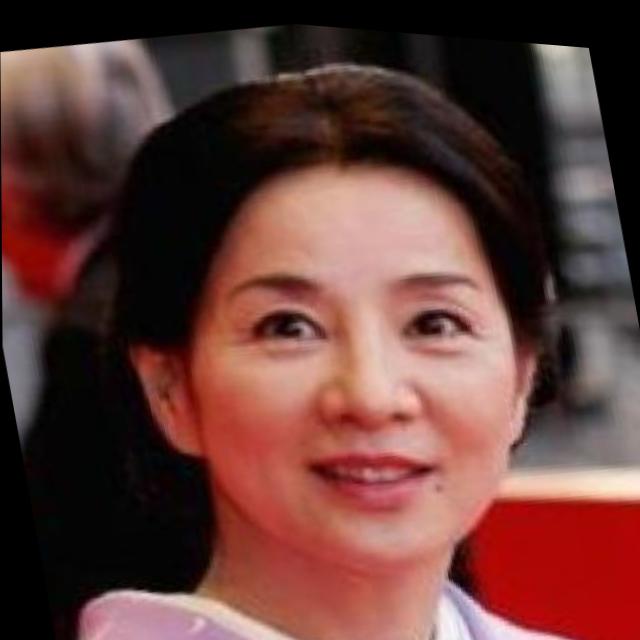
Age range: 65+